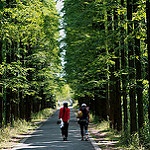
Scene: Outdoor